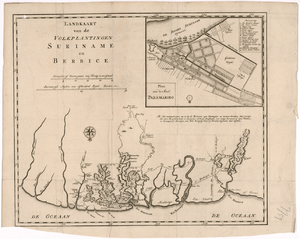
Cette carte du XVIIIe
L'accusation d'esclavagisme à l'encontre des Juifs date essentiellement du XXᵉ siècle. Aussi bien aux États-Unis qu'en France, elle se fonde sur la place marginale occupée par les Juifs dans la traite et l'emploi d'esclaves, exploitée et démesurément exagérée par des propagandistes antisémites.